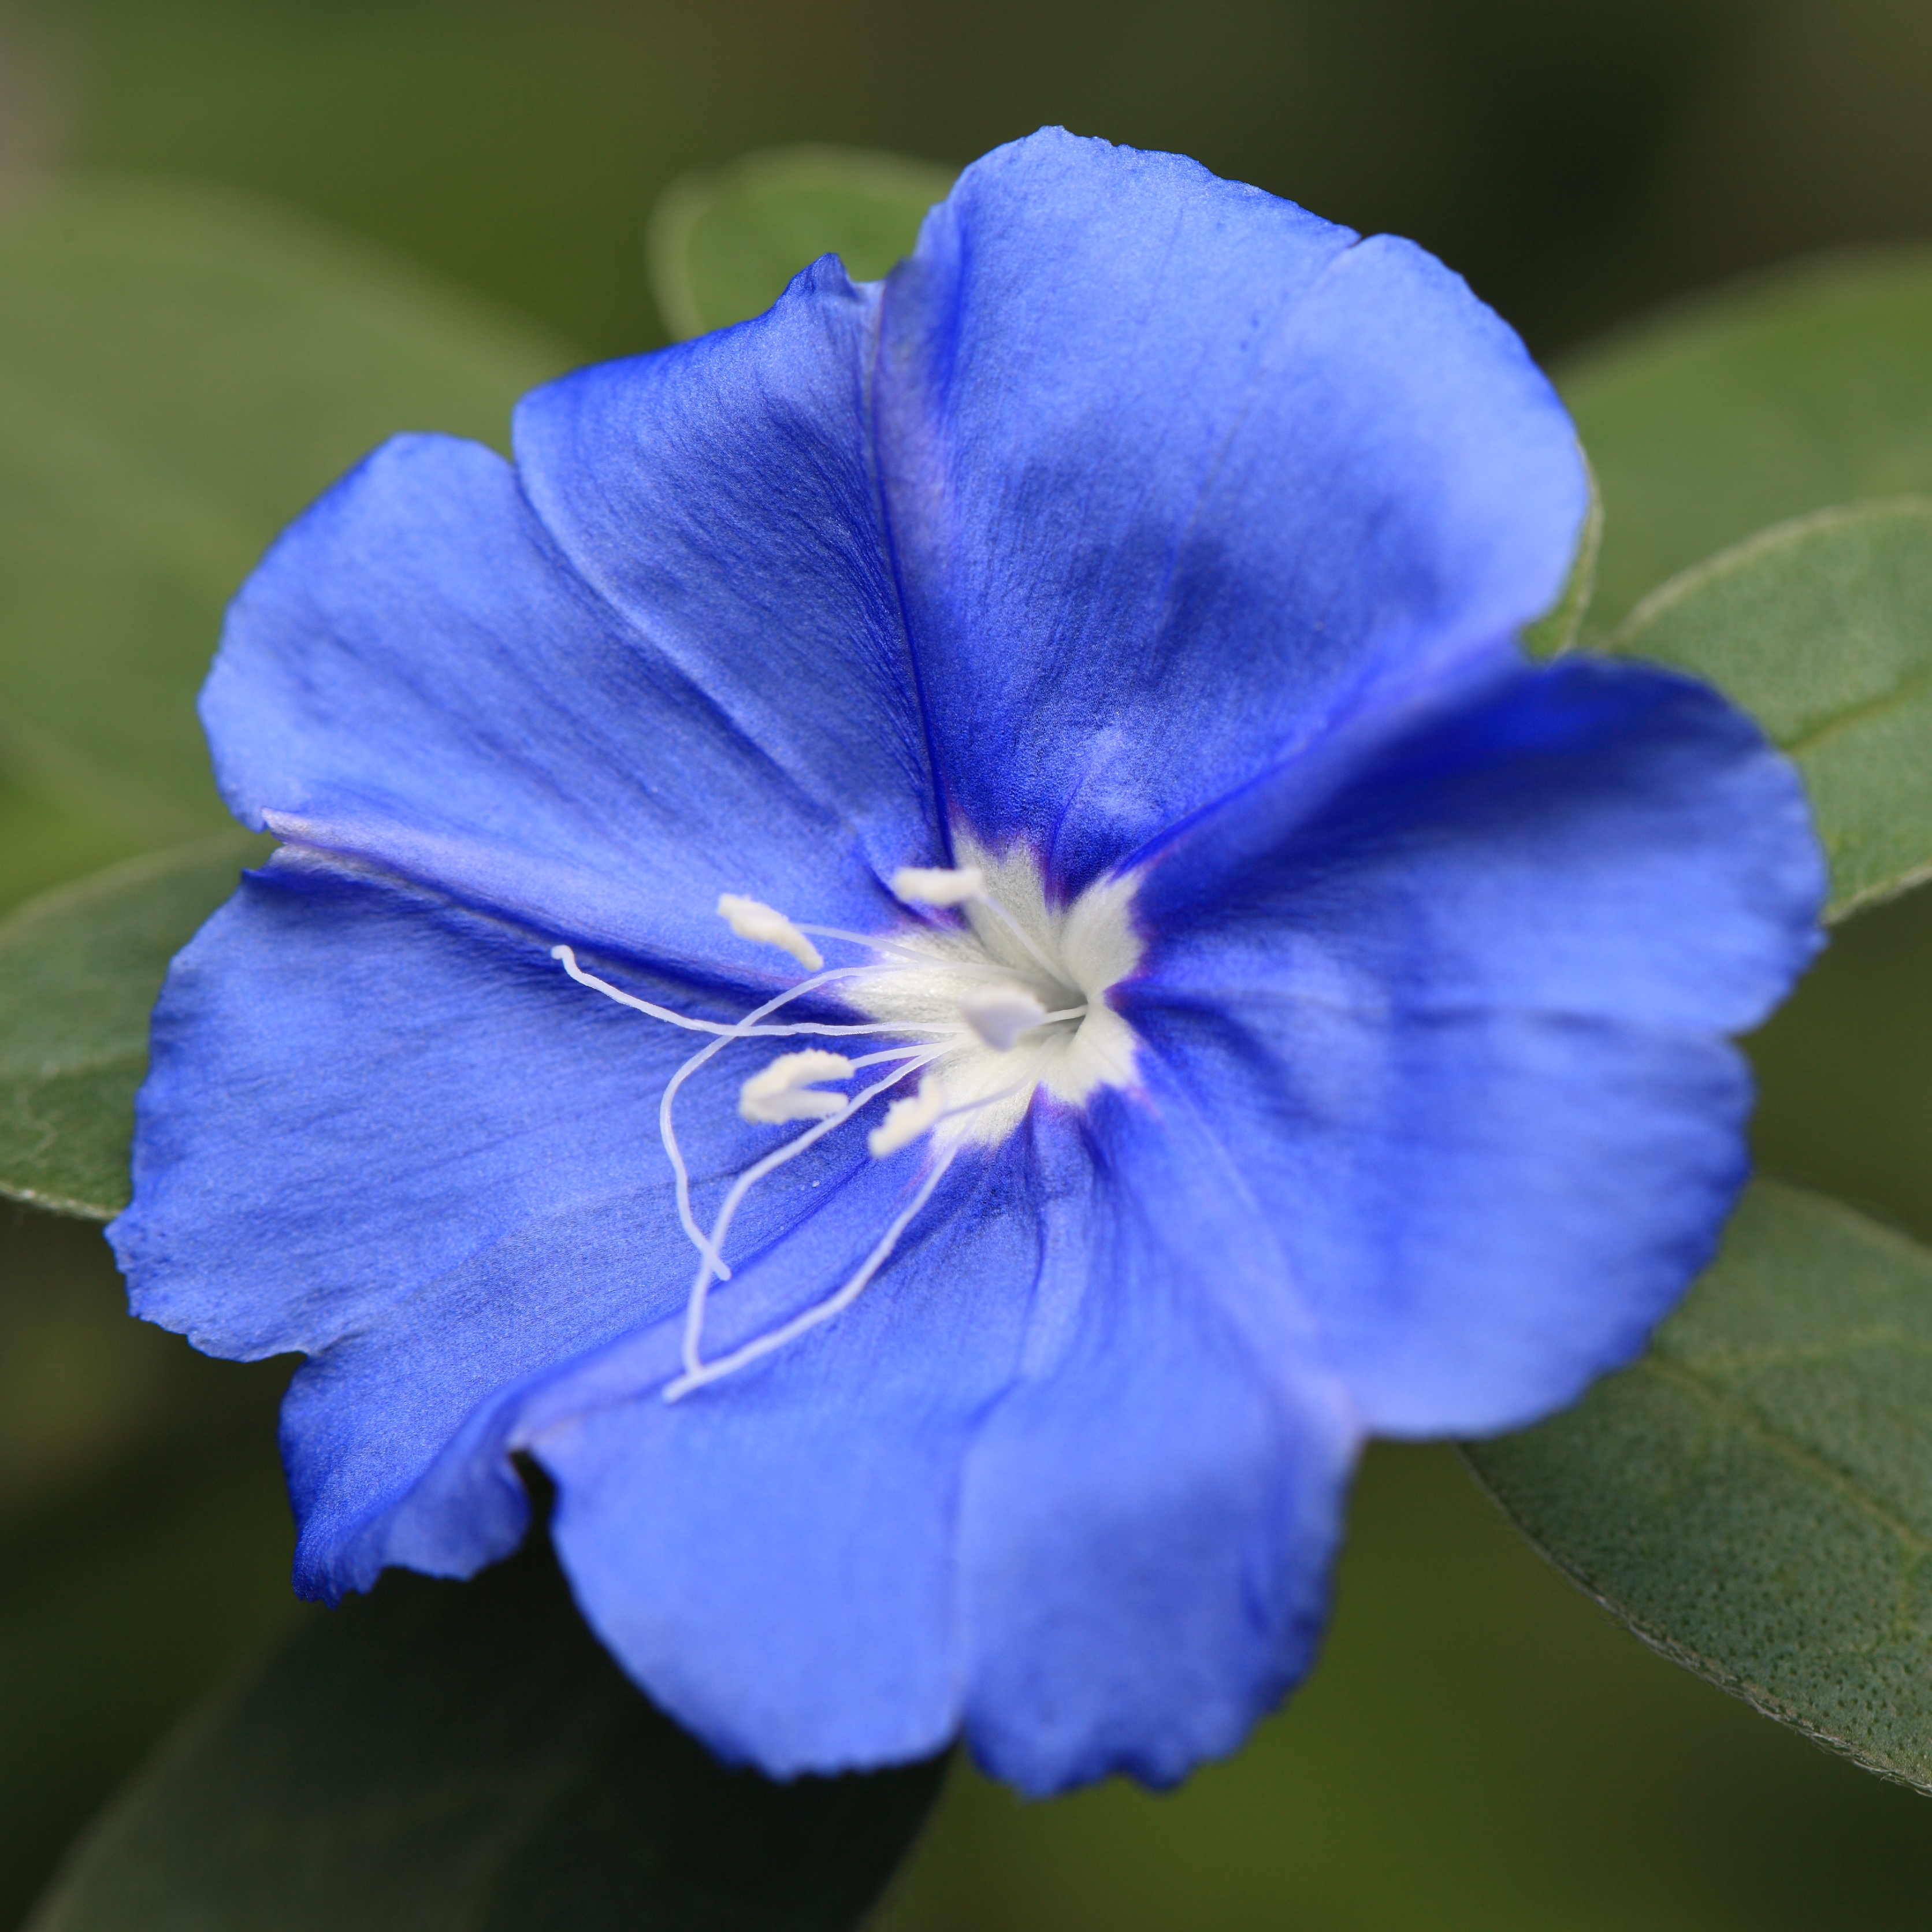
blossom, plant, flower, petal, high, blue, flora, wildflower, geranium, 5d, hires, markii, hi, res, resolution, macro photography, flowering plant, annual plant, land plant, geraniales